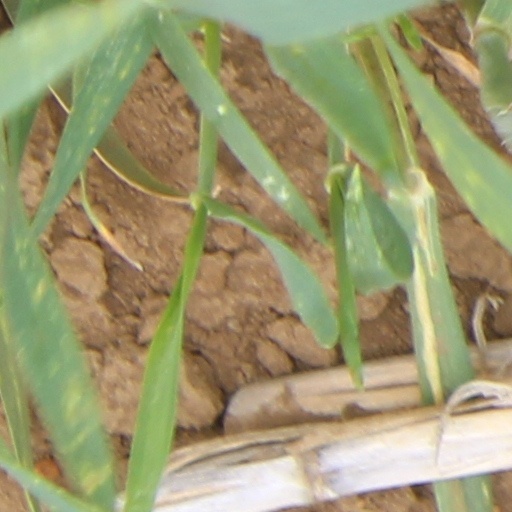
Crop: wheat